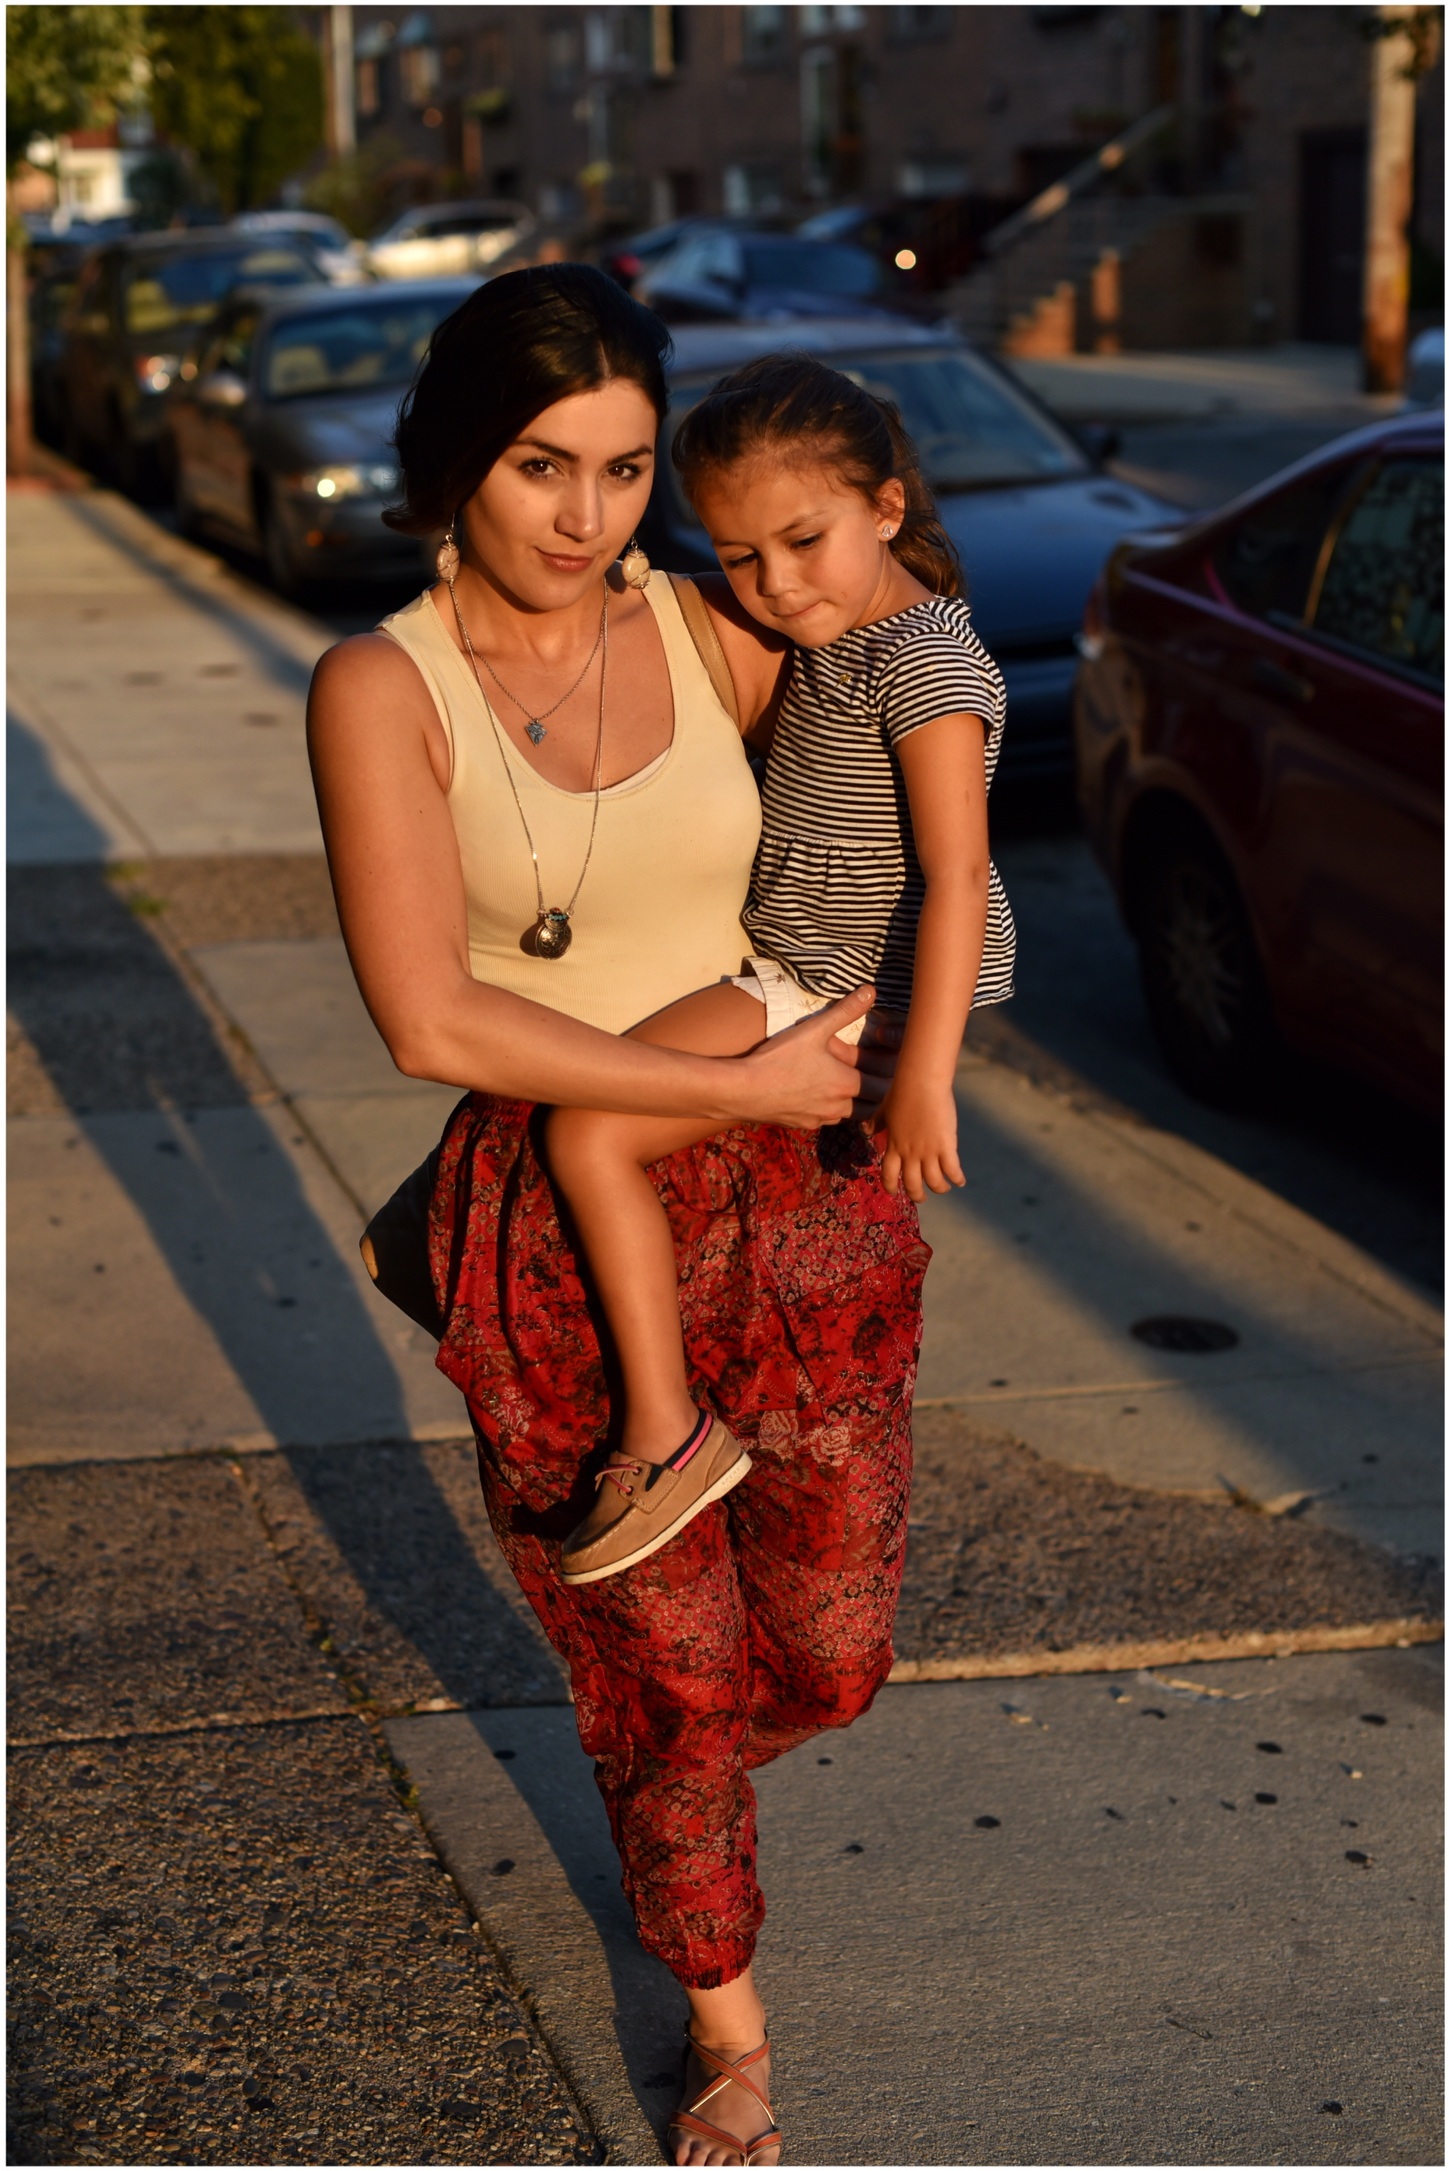
person, girl, photography, model, red, color, child, fashion, photograph, beauty, interaction, photo shoot